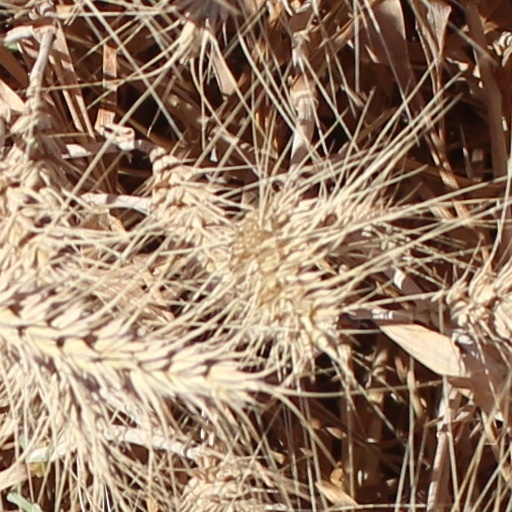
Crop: wheat